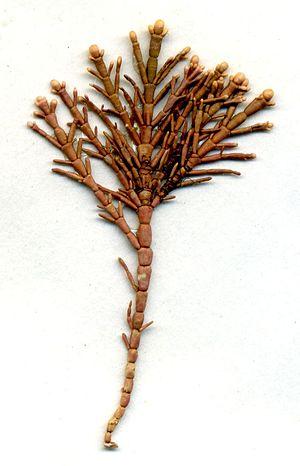
La famille des Corallinaceae est une famille d'algues rouges de l'ordre des Corallinales.
Les Corallinophycidae sont une sous-classe d'algues rouges de la classe des Florideophyceae.
Coralinna est un genre d’algues rouges de la famille des Corallinaceae.